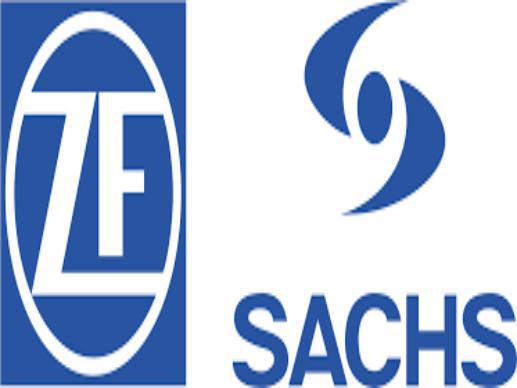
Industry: Electronic